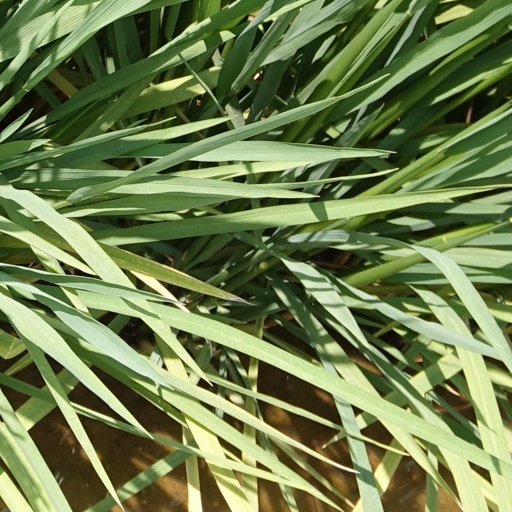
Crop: rice